Aroma of wine

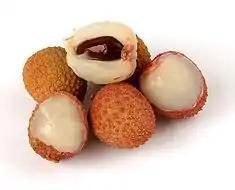
A common aroma associated with the grape variety Gewürztraminer is that of lychee fruit.

In professional wine tasting, there is generally a distinction made between "aromas" and a wine's "bouquet" while in casual wine tasting these two terms are used interchangeably. An aroma refers to the smells unique to the grape variety and are most readily demonstrated in a varietal wine – such as lychees with Gewürztraminer or black currant with Cabernet Sauvignon. These are smells that are commonly associated with a young wine. As a wine ages, chemical reactions among acids, sugars, alcohols and phenolic compounds create new smells that are known as a wine's bouquet. These can include honey in an aged Sauternes or truffles in a Pinot noir. The term bouquet can also be expanded to include the smells derived from fermentation and exposure to oak. In Burgundy, the aromas of wines are sub-divided into three categories – primary, secondary and tertiary aromas. Primary aromas are those specific to the grape variety itself. Secondary aromas are those derived from fermentation. Tertiary aromas are those that develop through either bottle or oak aging.